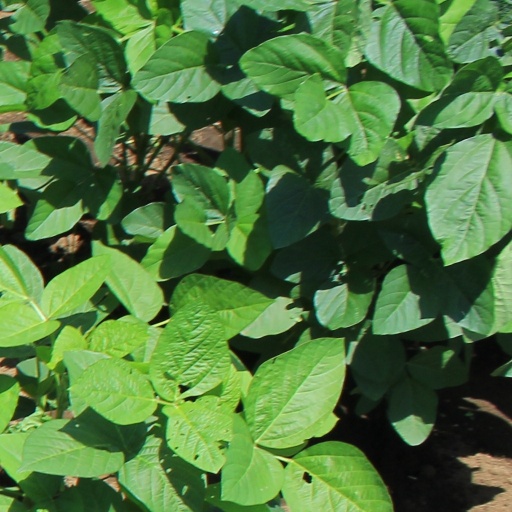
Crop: soybean